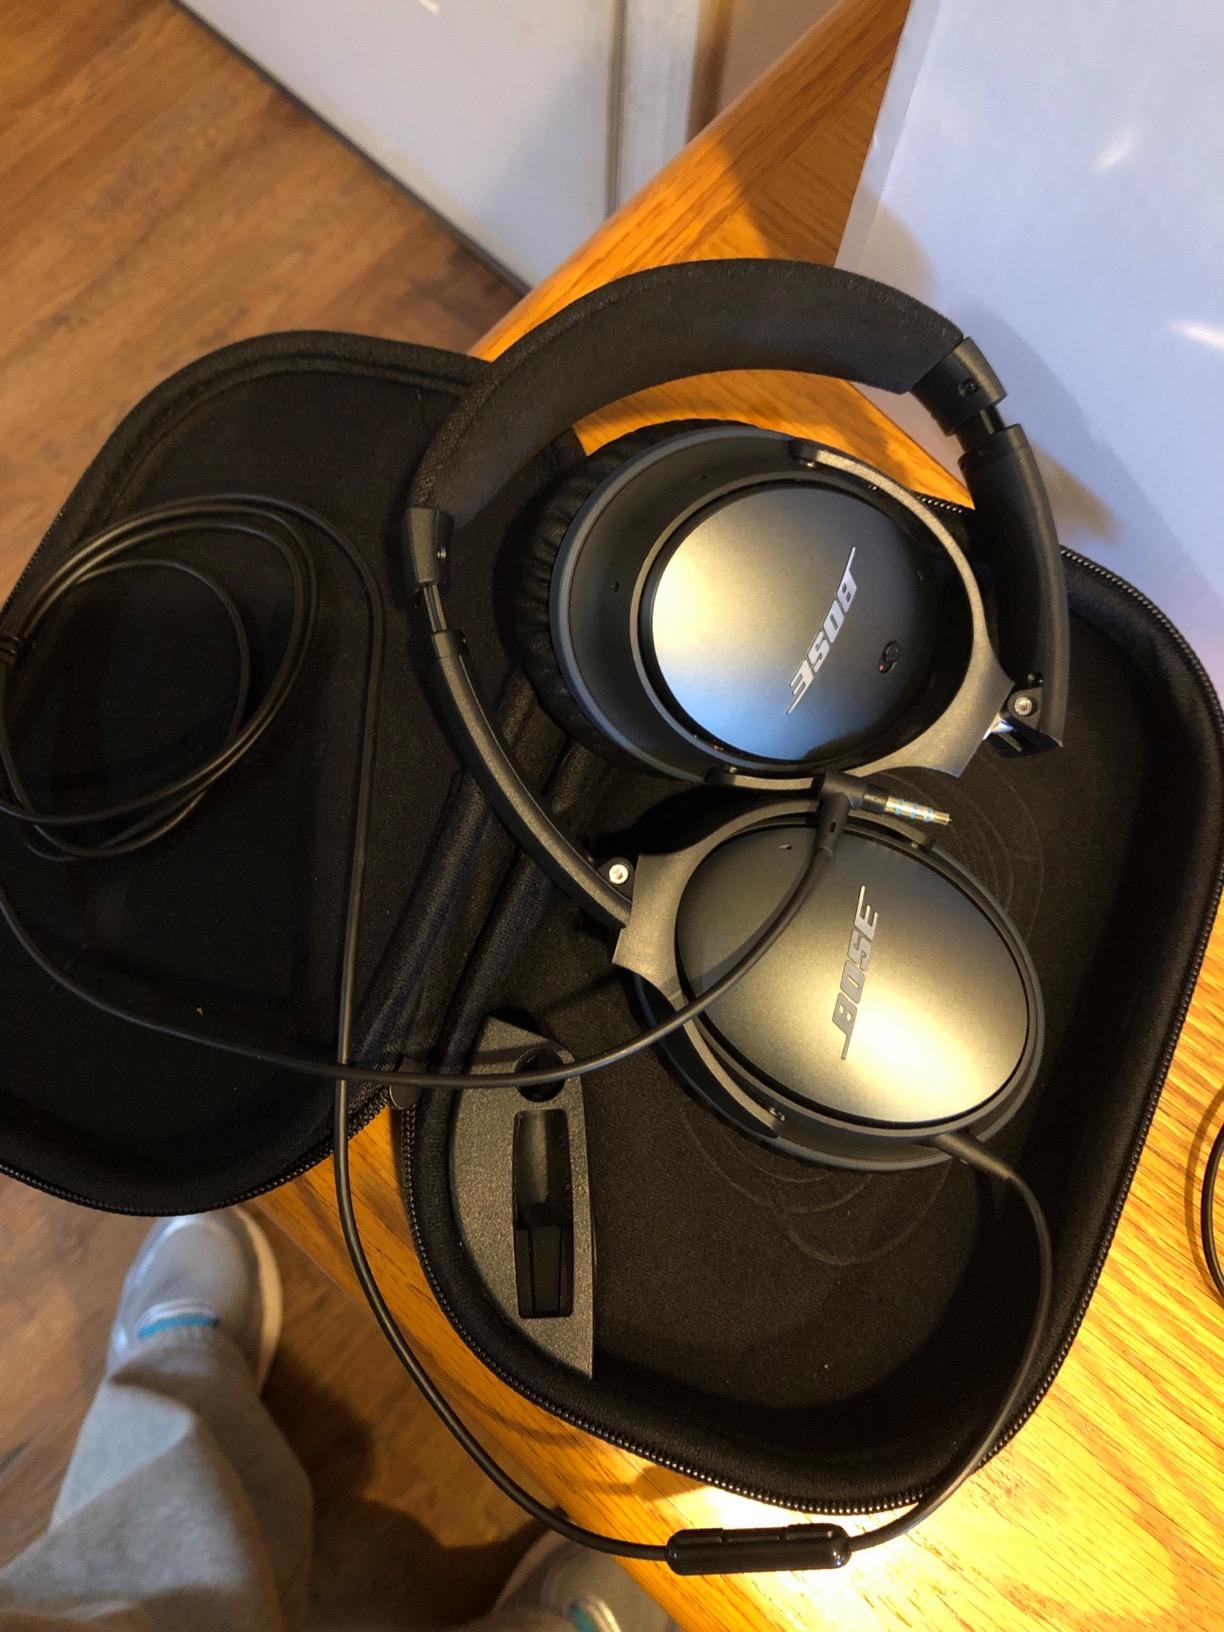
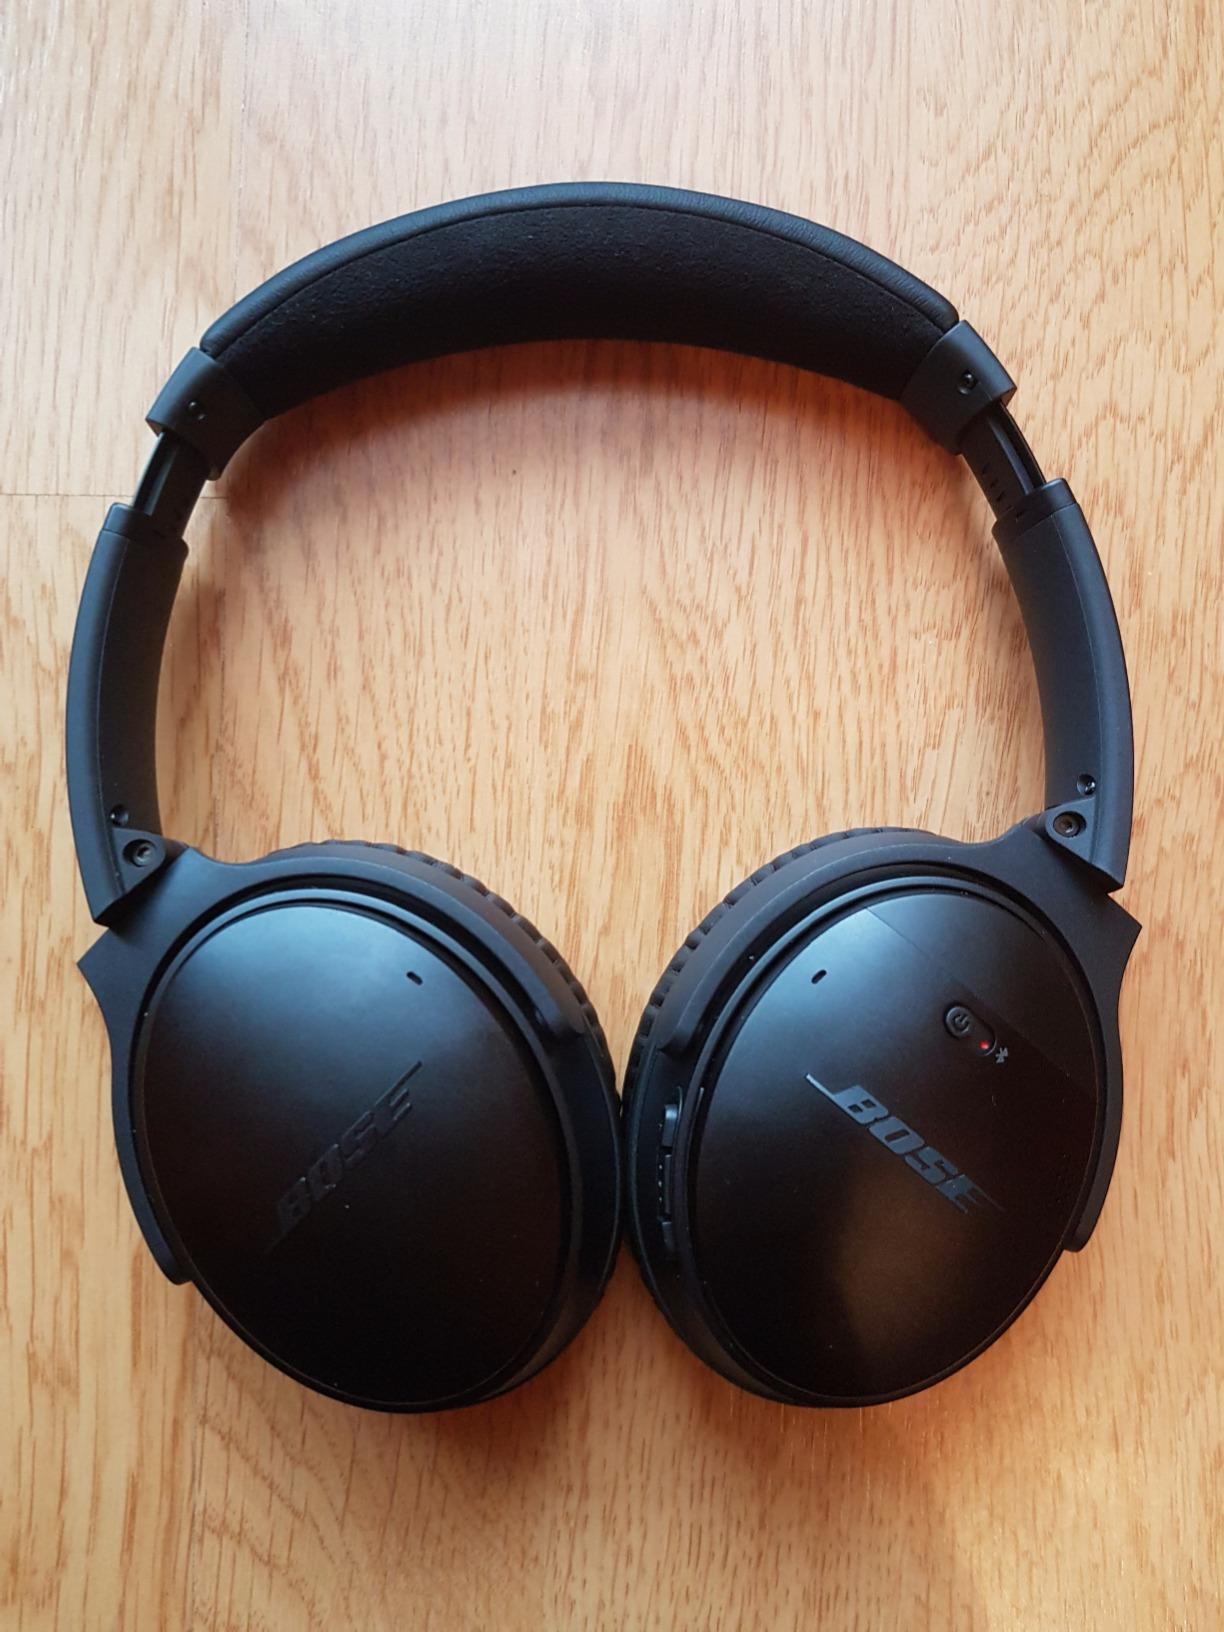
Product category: headphones
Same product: no